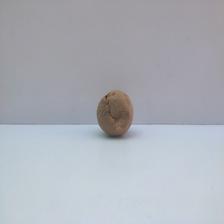
Size: Spoiled